List of career achievements by Yuzuru Hanyu

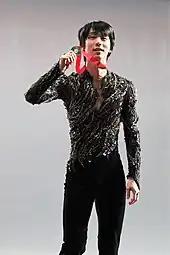
Hanyu at the victory ceremony of the 2018 Rostelecom Cup

In the course of his junior and senior career from 2008 to 2022, Hanyu has medalled 59 times in 72 events, winning 37 golds. In 25 Super Slam events, he won 11 golds and finished on the podium 21 times overall. He also medalled at seven different senior Grand Prix events (the Final not included), and won gold at four of them.